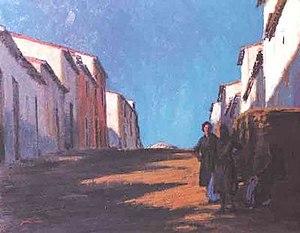
Rue à Aliseda